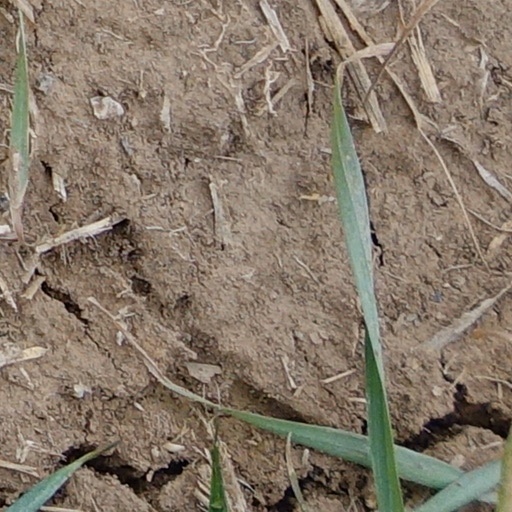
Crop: wheat